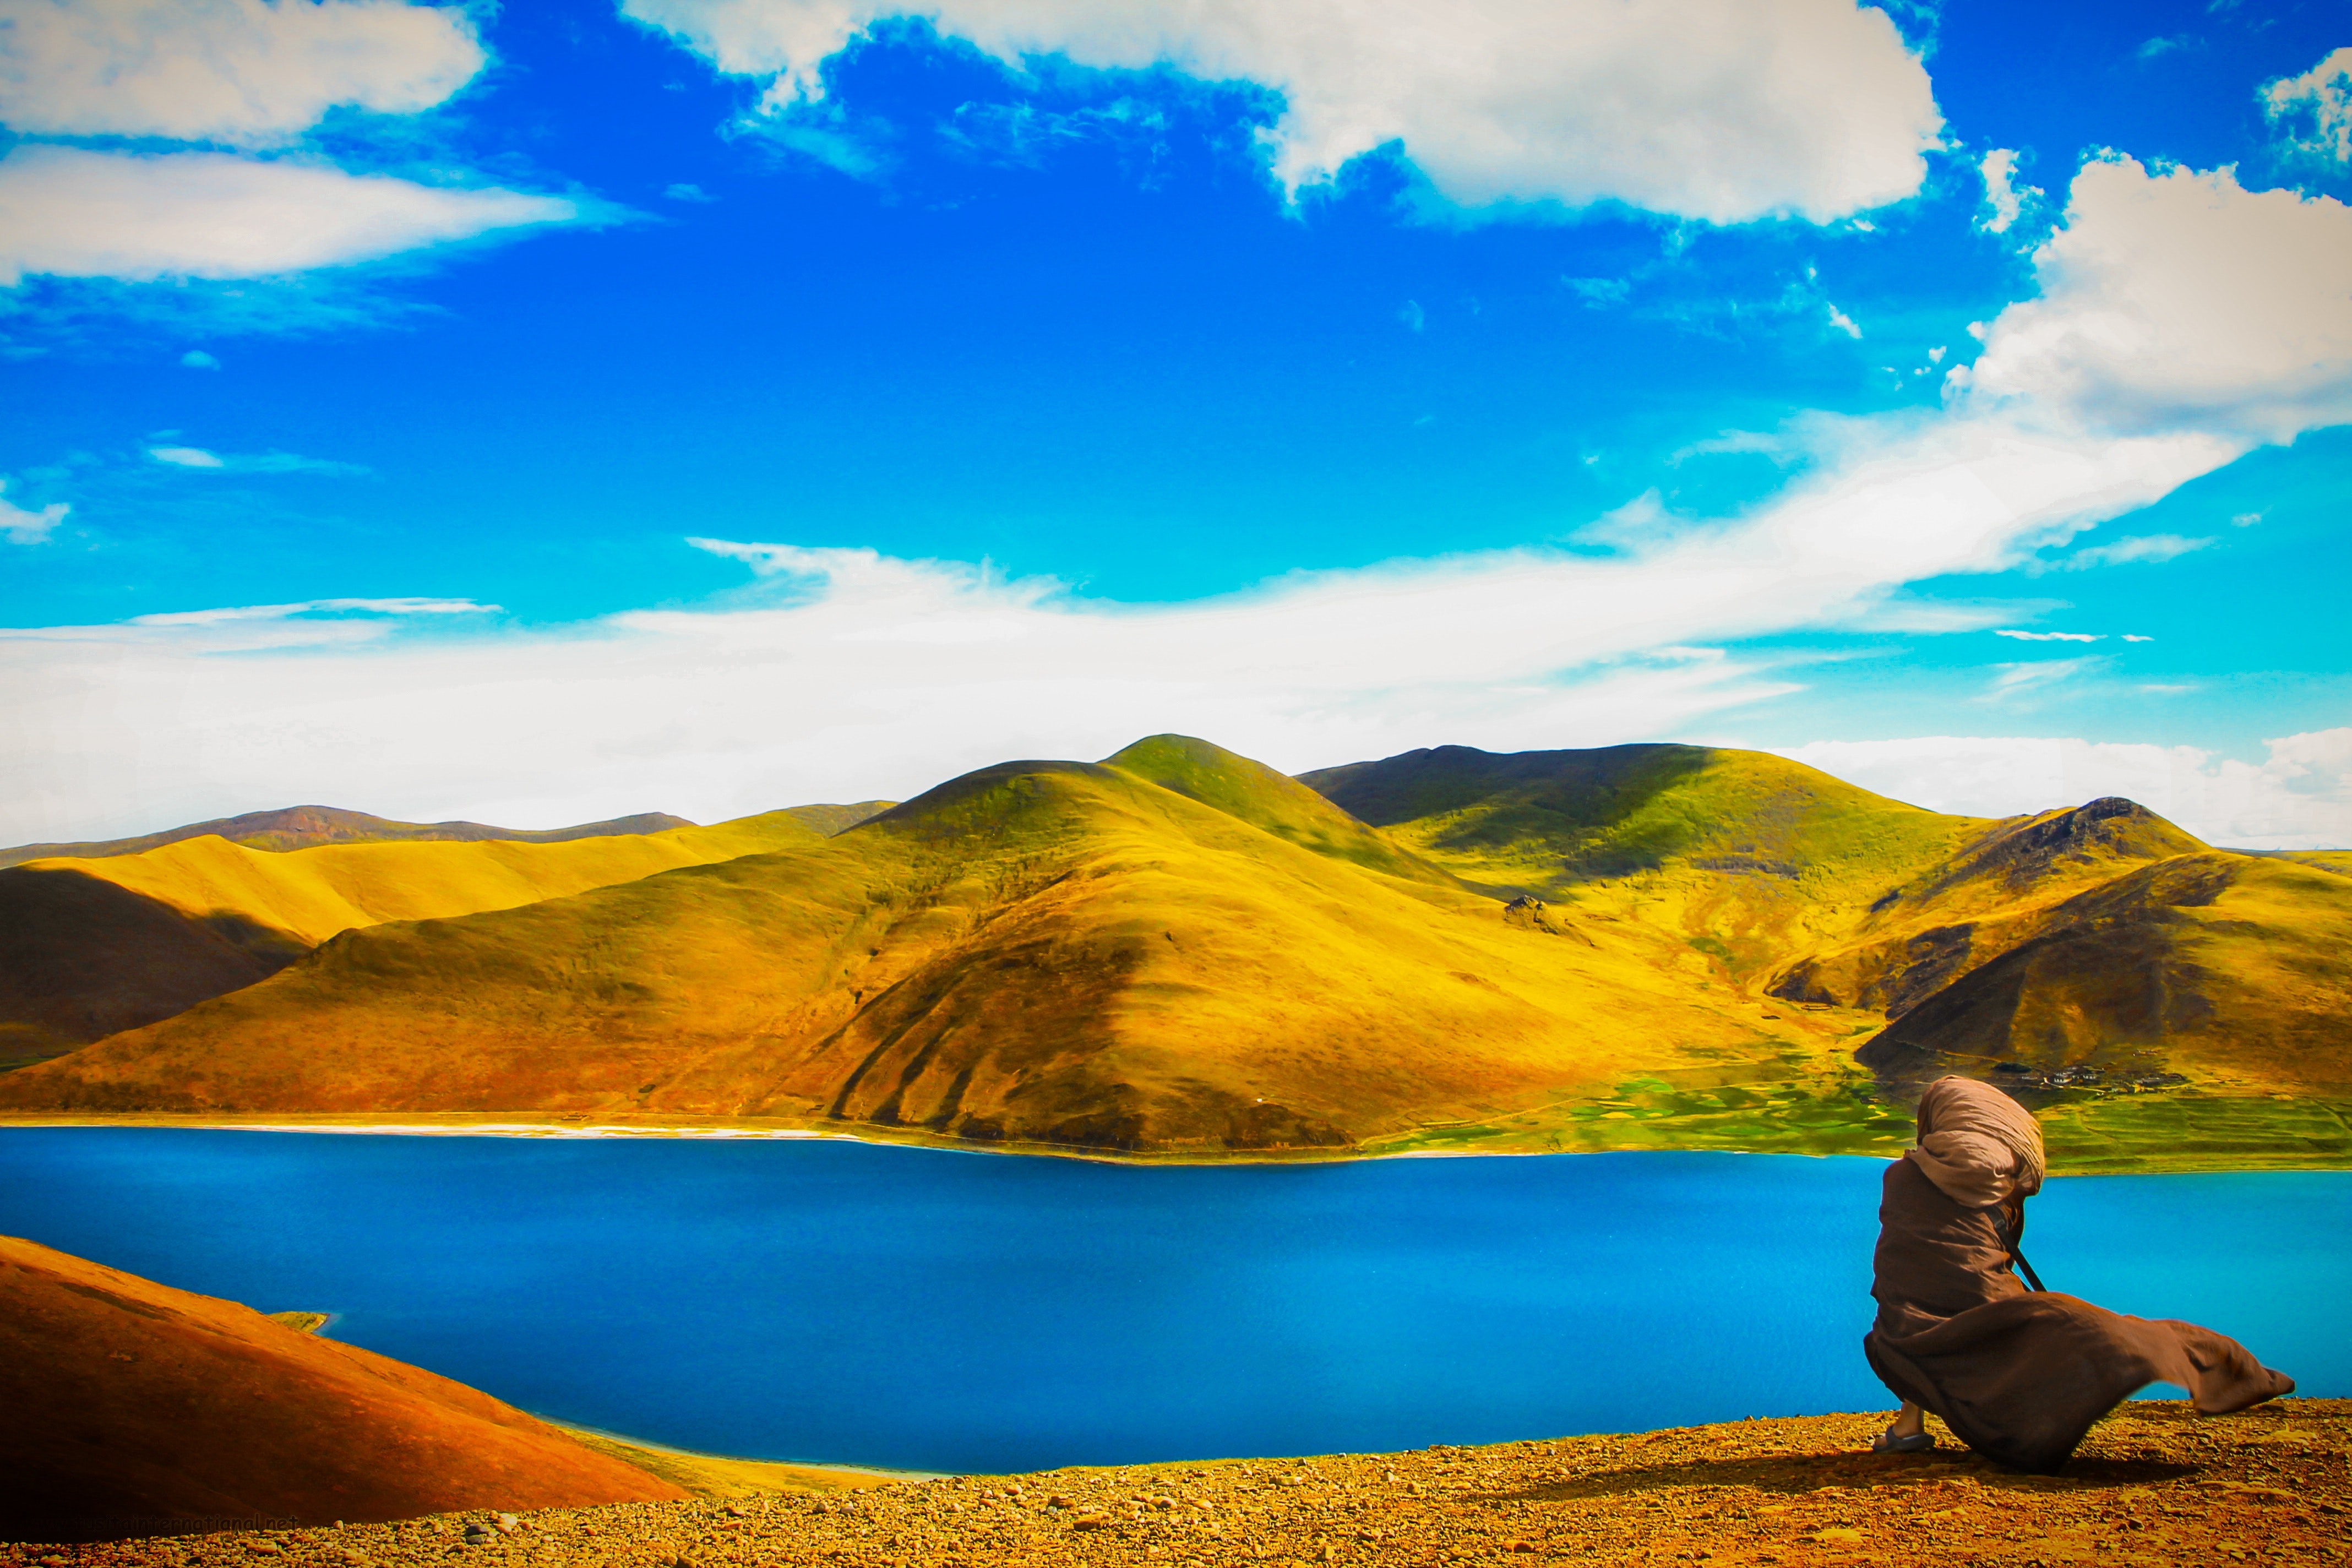
sky, nature, natural landscape, blue, natural environment, reflection, mountain, cloud, hill, wilderness, landscape, ecoregion, lake, grassland, horizon, highland, sunlight, rock, fell, desert, vacation, national park, world, tourism, plain, mountain range